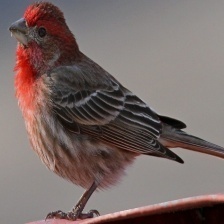
Species: HOUSE FINCH
Scientific name: HAEMORHOUS MEXICANUS
ImageNet parent category: house_finch